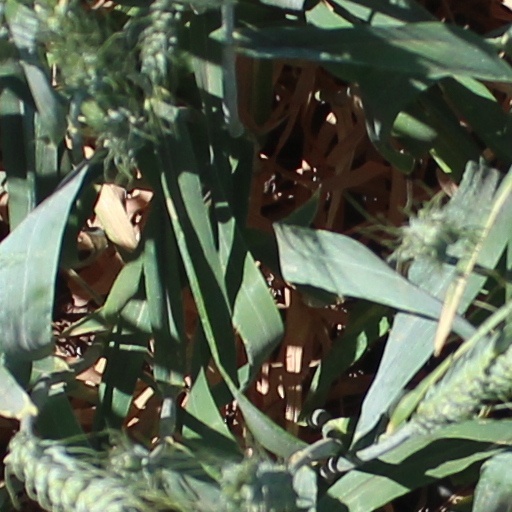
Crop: wheat